Mike Wallace

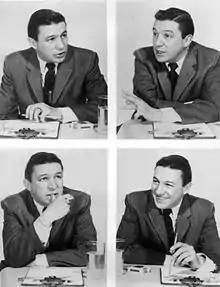
Publicity photo for the television program "Mike Wallace Interviews", 1957

Wallace also hosted two late-night interview programs, "Night Beat" (broadcast in New York City during 1955–1957, only on DuMont's WABD) and "The Mike Wallace Interview" on ABC in 1957–1958. See also "Profiles in Courage", section: Authorship controversy.